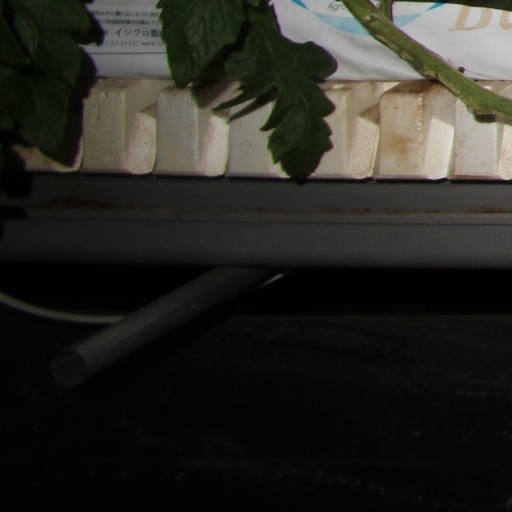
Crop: tomato